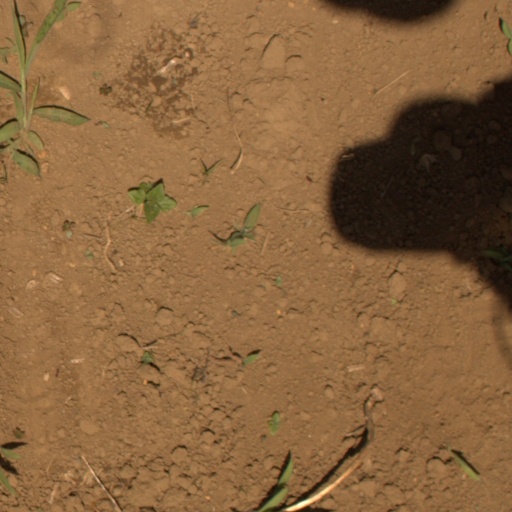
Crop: Jerusalem artichoke